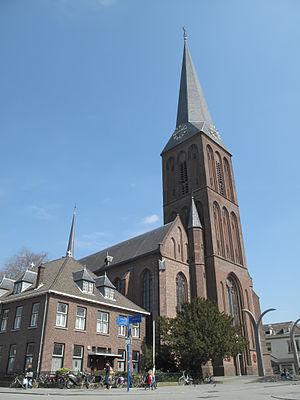
Hengelo est une commune et ville néerlandaise d'environ 81 000 habitants, située dans la province d'Overijssel.